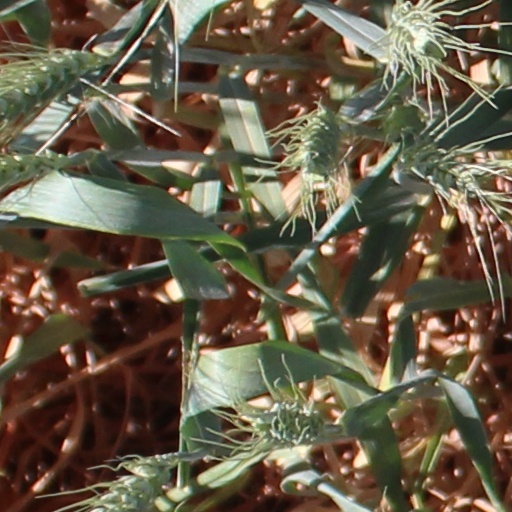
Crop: wheat